SEAT Marbella

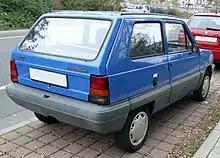
Rear

After a second, more thorough restyling in December 1986, it received the SEAT Marbella nameplate (codenamed "28" for SEAT Marbella and "028A" for SEAT Marbella box) and was produced by SEAT until 1998 in the company's Zona Franca plant in Spain. The end of Marbella production in 1998 also meant the end of vehicle production in that factory. The SEAT model did not receive the mechanical and cosmetic tweaks (such as the loss of front window quarter-lights) applied to Fiat Pandas "Mark II"s from 1986 but was instead subjected to those from SEAT.